VA-46 (U.S. Navy)

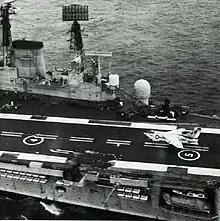
A VA-46 A-7E landing on HMS "Ark Royal" in 1976.

From 4 May through 15 November 1968, VA-46 transitioned to the A-7 Corsair II. On 17 September 1970, while en route to the Caribbean for training exercises on board , they received emergency orders to deploy immediately to the Mediterranean due to the hijacking of four airliners by members of the Popular Front for the Liberation of Palestine. They remained on station off the coast of Israel until November. During October 1973, with the outbreak of the Yom Kippur War between Israel, Egypt and Syria, "John F. Kennedy" and her air wing, while operating in the North Atlantic after just completing a Mediterranean deployment, were ordered back to the Mediterranean. During the latter part of October through mid-November, VA-46 conducted flight operations while the carrier was on station south of Crete. On 22 November 1975 during night operations, "John F. Kennedy" collided with , causing major damage to the cruiser. Eight VA-46 personnel received awards for their heroism and devotion to duty as a result of their actions following the collision.